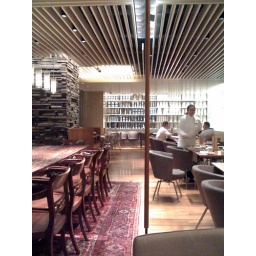
shot of cool table and chairs with stainless steel and porcelain dish wall in the background